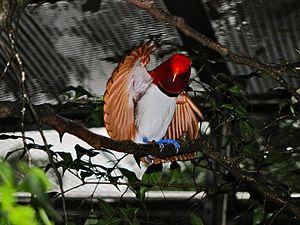
Le Paradisier royal est une espèce de passereaux de la famille des paradiséidés, la famille des paradisiers, l'unique représentante du genre Cicinnurus.